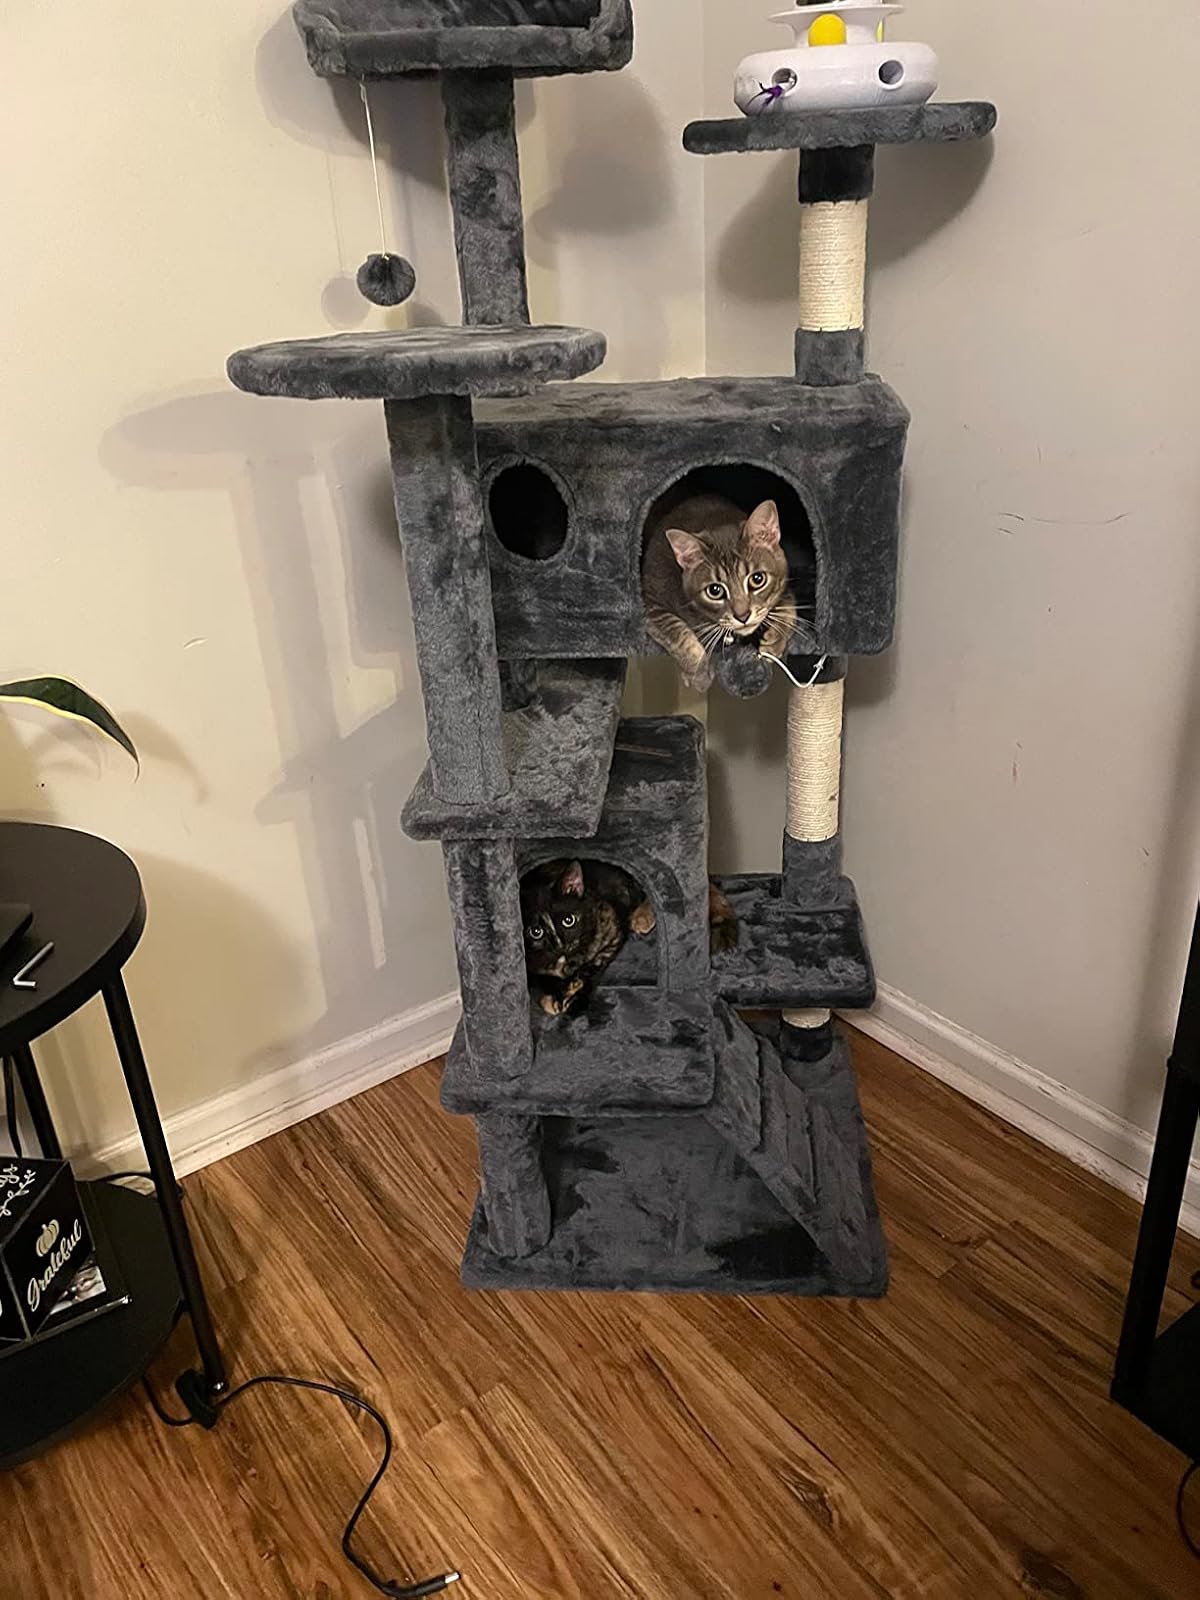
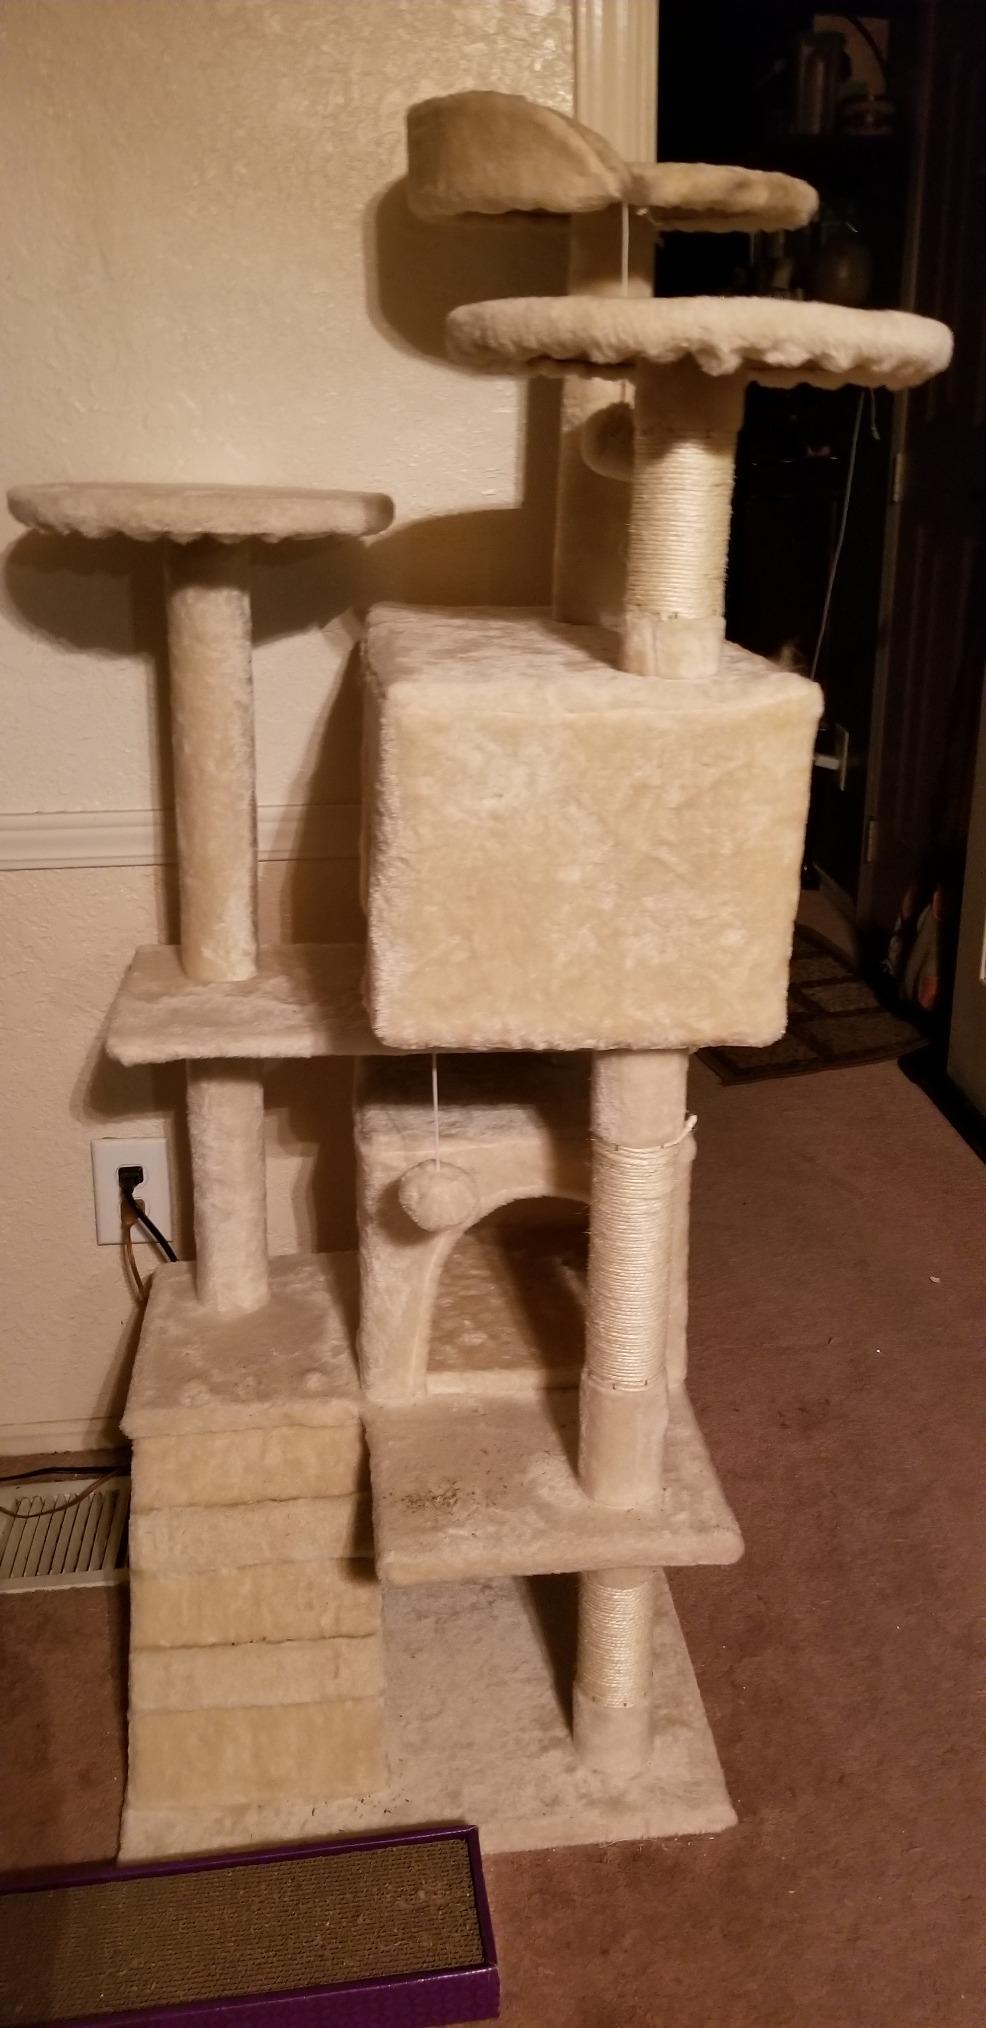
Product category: items_cat tree
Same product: no